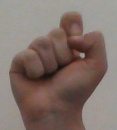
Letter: fa